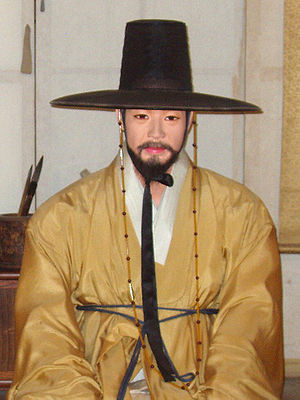
Gat (hovedbeklædning)
Gat hovedbeklædning
En gat er en traditionel hovedbeklædning fra Korea, som blev båret af mænd sammen med den traditionelle koreanske beklædning hanbok i tiden under Joseon-dynastiet. Den er fremstillet af hestehår omkring en ramme af bambus, og er delvis gennemsigtig når den er udført i sort farve.